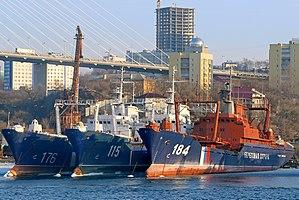
La Classe Neon Antonov est une classe de navire de transport de marine littorale de Russie, en service au sein des Garde-côtes de Russie.